Nokia 7260

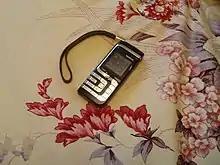
Nokia 7260 mobile phone

The Nokia 7260 is a fashion mobile phone made by Nokia. It was one of three fashion phones released together by Nokia brand in 2004: the others being Nokia 7270 and Nokia 7280. The Nokia 7260 has a 128x128 pixel screen, tri-band GSM connectivity, EDGE data processing capability, and FM radio functionality.